Real (manga)

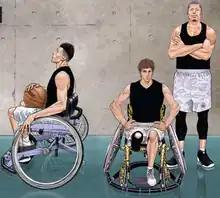
The three main characters of the series (from left to right): Hisanobu Takahashi, Kiyoharu Togawa, and Tomomi Nomiya

Written and illustrated by Takehiko Inoue, "Real" started in Shueisha's manga magazine "Weekly Young Jump" on October 28, 1999. Its chapters have been collected by Shueisha into individual volumes, with the first one published on March 19, 2001. As of August 19, 2024, 16 volumes have been published. After an indefinite hiatus started in 2014, the series resumed on May 23, 2019; since then, the series has been published sporadically.